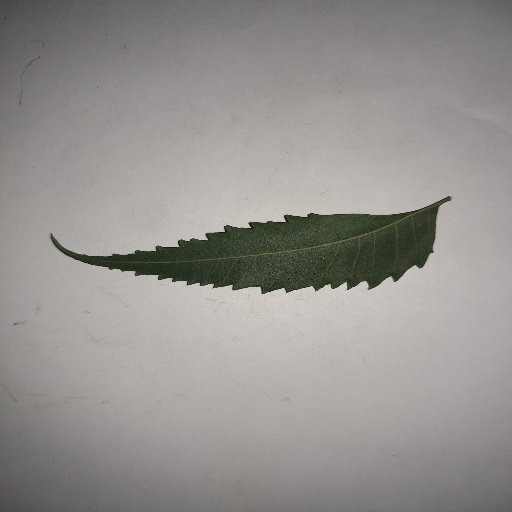
Species: Neem
Leaf condition: Healthy Leaf